Eva Moser

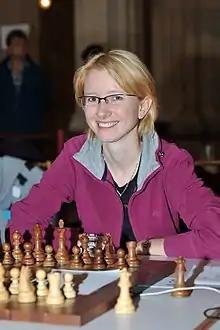
Eva Moser at the Vienna Chess Open 2013

Eva Moser (26 July 1982 – 31 March 2019) was an Austrian chess player. She was awarded the titles International Master (IM), in 2004, and Woman Grandmaster (WGM), in 2003, by FIDE. Moser won both the absolute and women's Austrian chess championships. She competed in the Women's World Chess Championship in 2008.